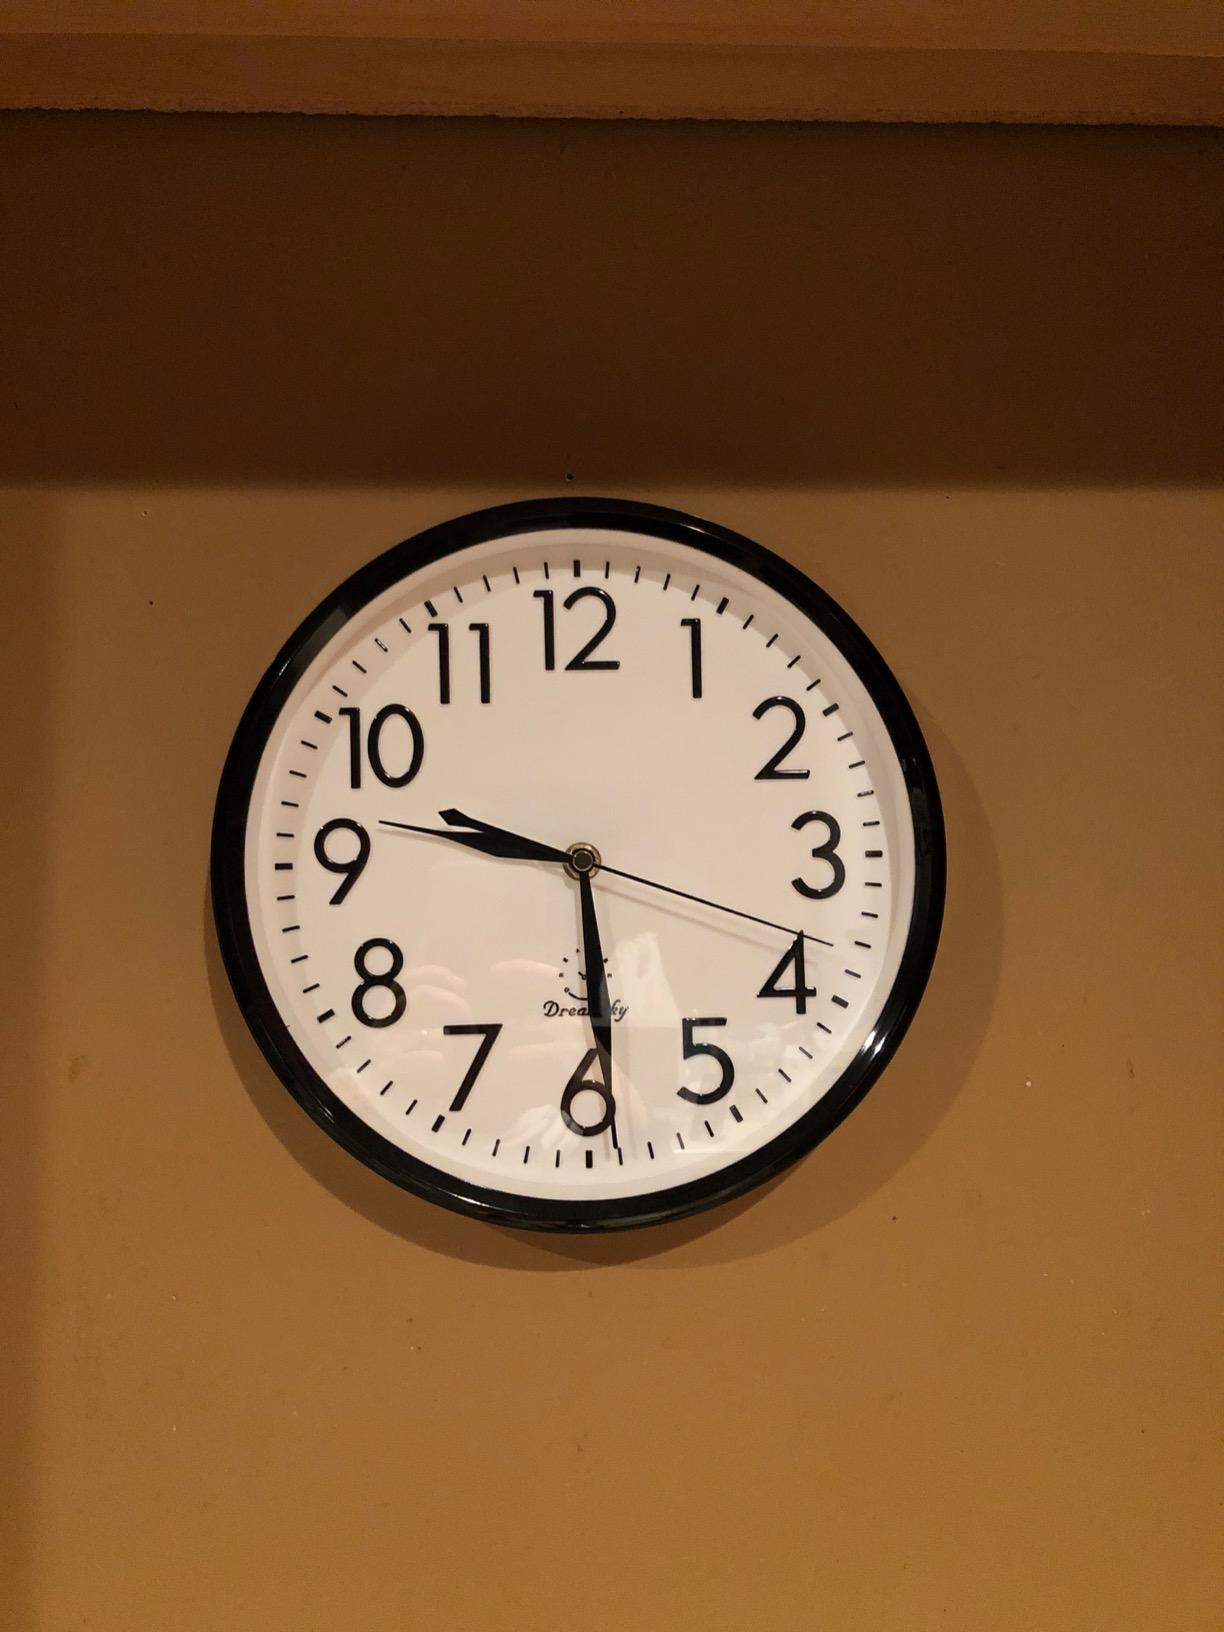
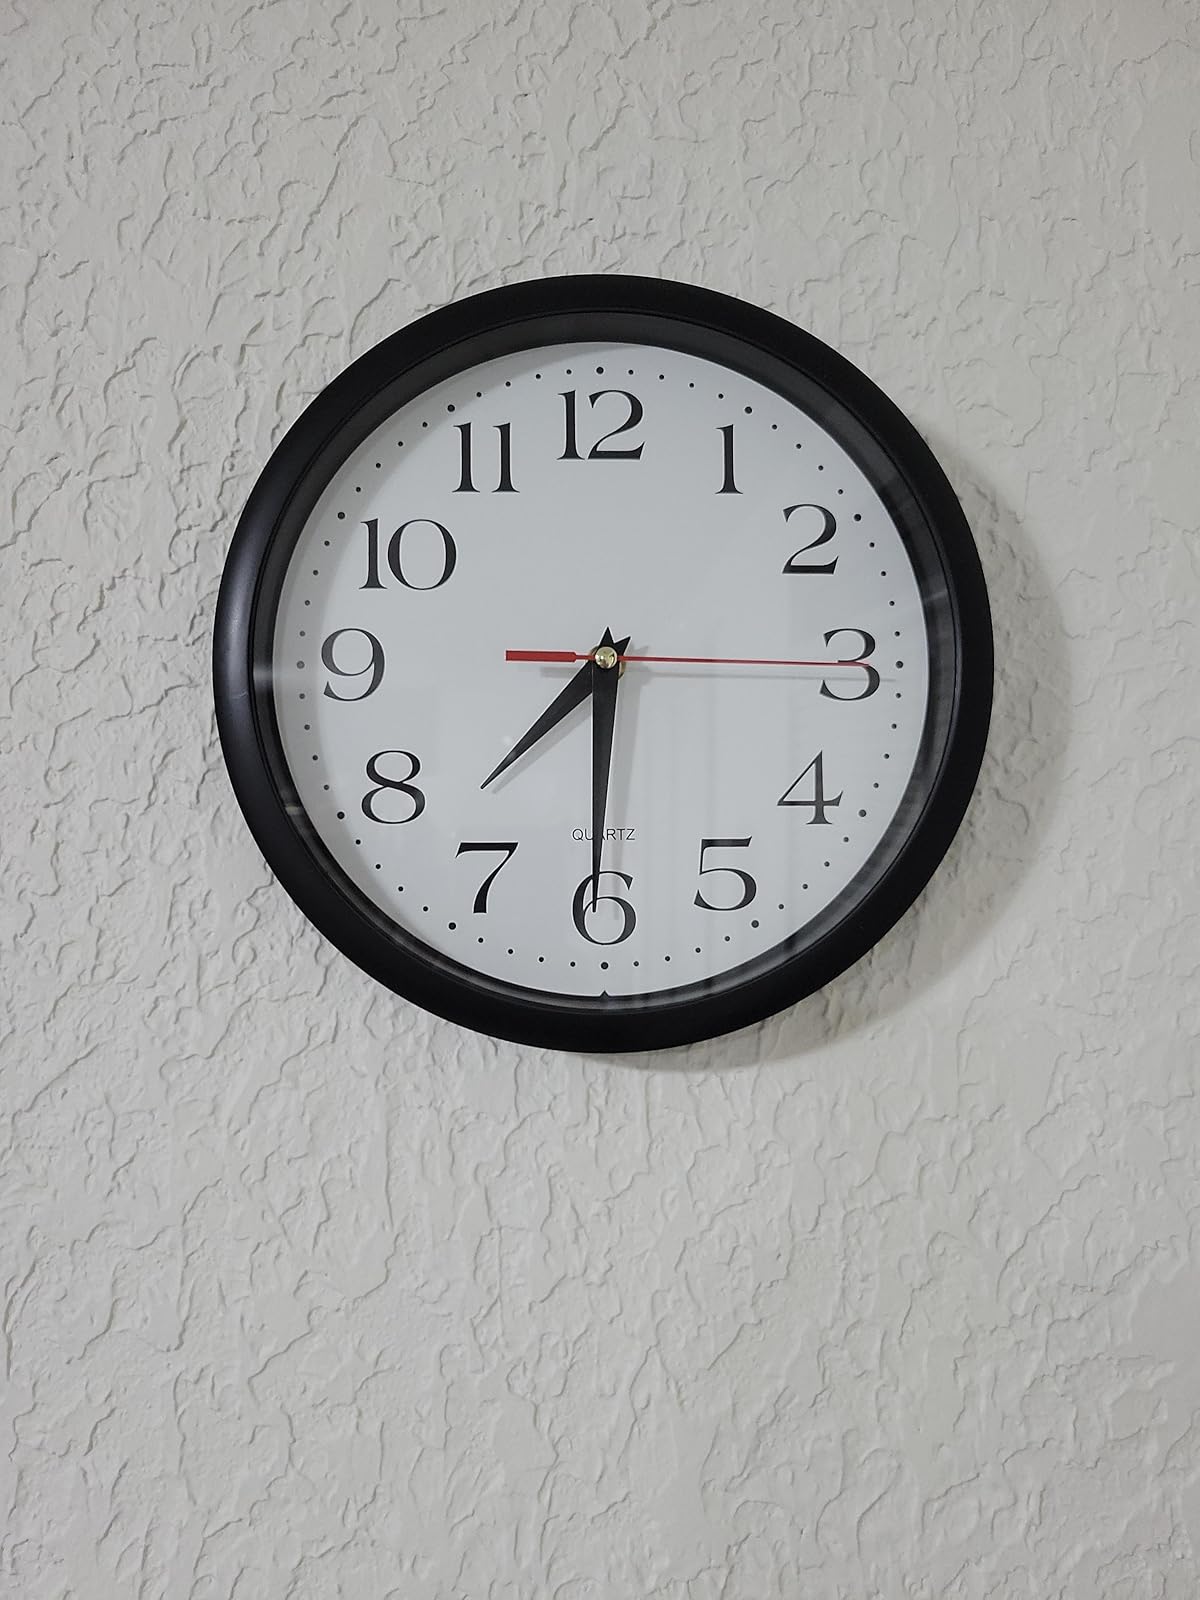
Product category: clock
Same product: no